Scotch Plains School

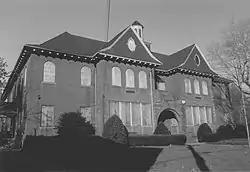

The Scotch Plains School, or School #1, was located in Scotch Plains, Union County, New Jersey, United States. The school was built in 1890 and was added to the National Register of Historic Places on December 12, 1978.